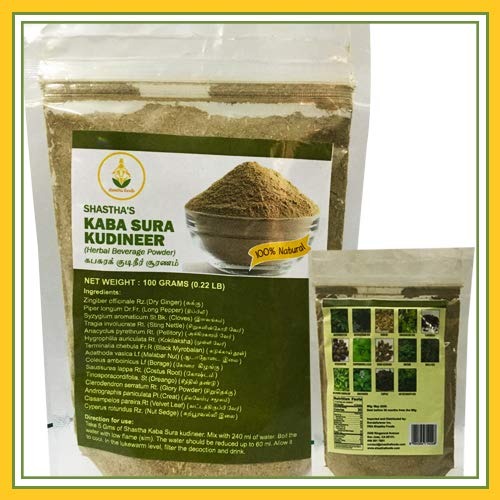
Item Name: Shastha Kaba Sura (Kabasura) Kudineer (Pack of 3) Each 100g (B-P) Product from India (Tamil Nadu)
Bullet Point 1: Shastha Kaba Sura (Kabasura) Kudineer (Pack of 3) (B-P)
Bullet Point 2: Each Pkt 100g (100g x 3 Pkts (Total 300 Grams))
Bullet Point 3: Product from India (Tamil Nadu)
Bullet Point 4: Take 5 grams of Shastha Kaba Sura Kudineer. Mix with 240 ml of water. Boil the water with low flame (sim). The water should be reduced up to 60 ml. Allow it to cool. In the lukewarm level, filter the decoction and drink.
Bullet Point 5: Dry Ginger(Chukku), Long Pepper(Thippili) , Cloves(Ilavangam), Sting Nettle(Cirukancori Ver), Pellitory(Akkirakaram Ver) , Kokilaksha( Mulli Ver) , Black Myrobian(Kadukkaithol), Malabar Nut(adathodai elai) , Borage(Karpooravalli Elai), Costus Root(Kostam), Oreango(Seenthil Thandu) , Glory Powder(Siruthekku), Creat(Nilavembu Samoolam), Velvet Leaf(Vattathiruppi Ver) and Nut Sedge(Korai Kizhangu).
Value: 10.5
Unit: Ounce

Price: 29.99